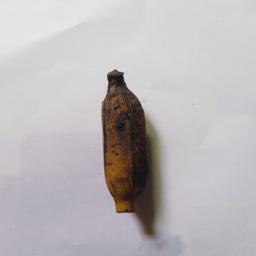
Banana variety: Bangla Kola